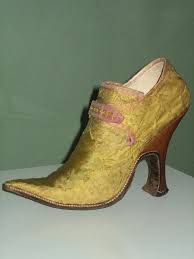
Waste category: shoes